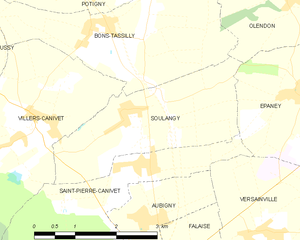
Soulangy
Kort over kommunen
Kort over kommunen
Soulangy er en kommune i departementet Calvados i regionen Basse-Normandie i det nordvestlige Frankrig.